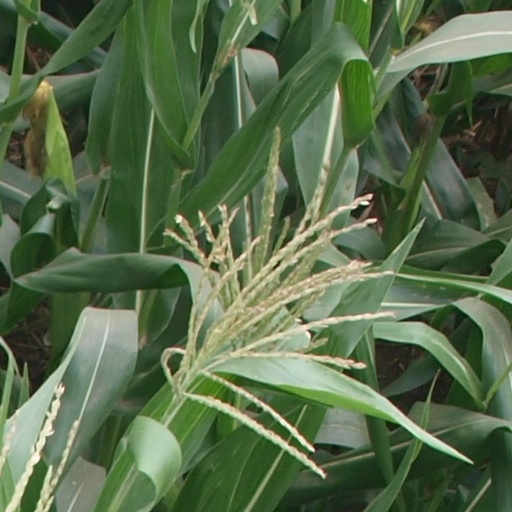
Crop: maize; corn